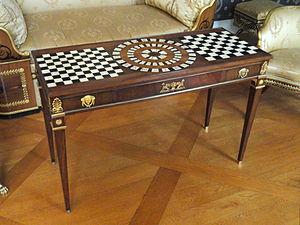
Une table de jeu est une pièce de mobilier spécialisée, apparue dans sa version occidentale au XVIᵉ siècle Sa forme s'adapte au jeu qu'elle est destinée à accueillir et donc au nombre de joueurs : elle est selon les cas triangulaire, pentagonale, carrée ou ronde. Elle est quelquefois conçue pour héberger plusieurs jeux. Elle est alors dotée d'un plateau ouvrant par le milieu ou le côté, ou coulissant et d'un tiroir destiné à recueillir les pièces du jeu : pions de dames, pièces d'échecs, etc.